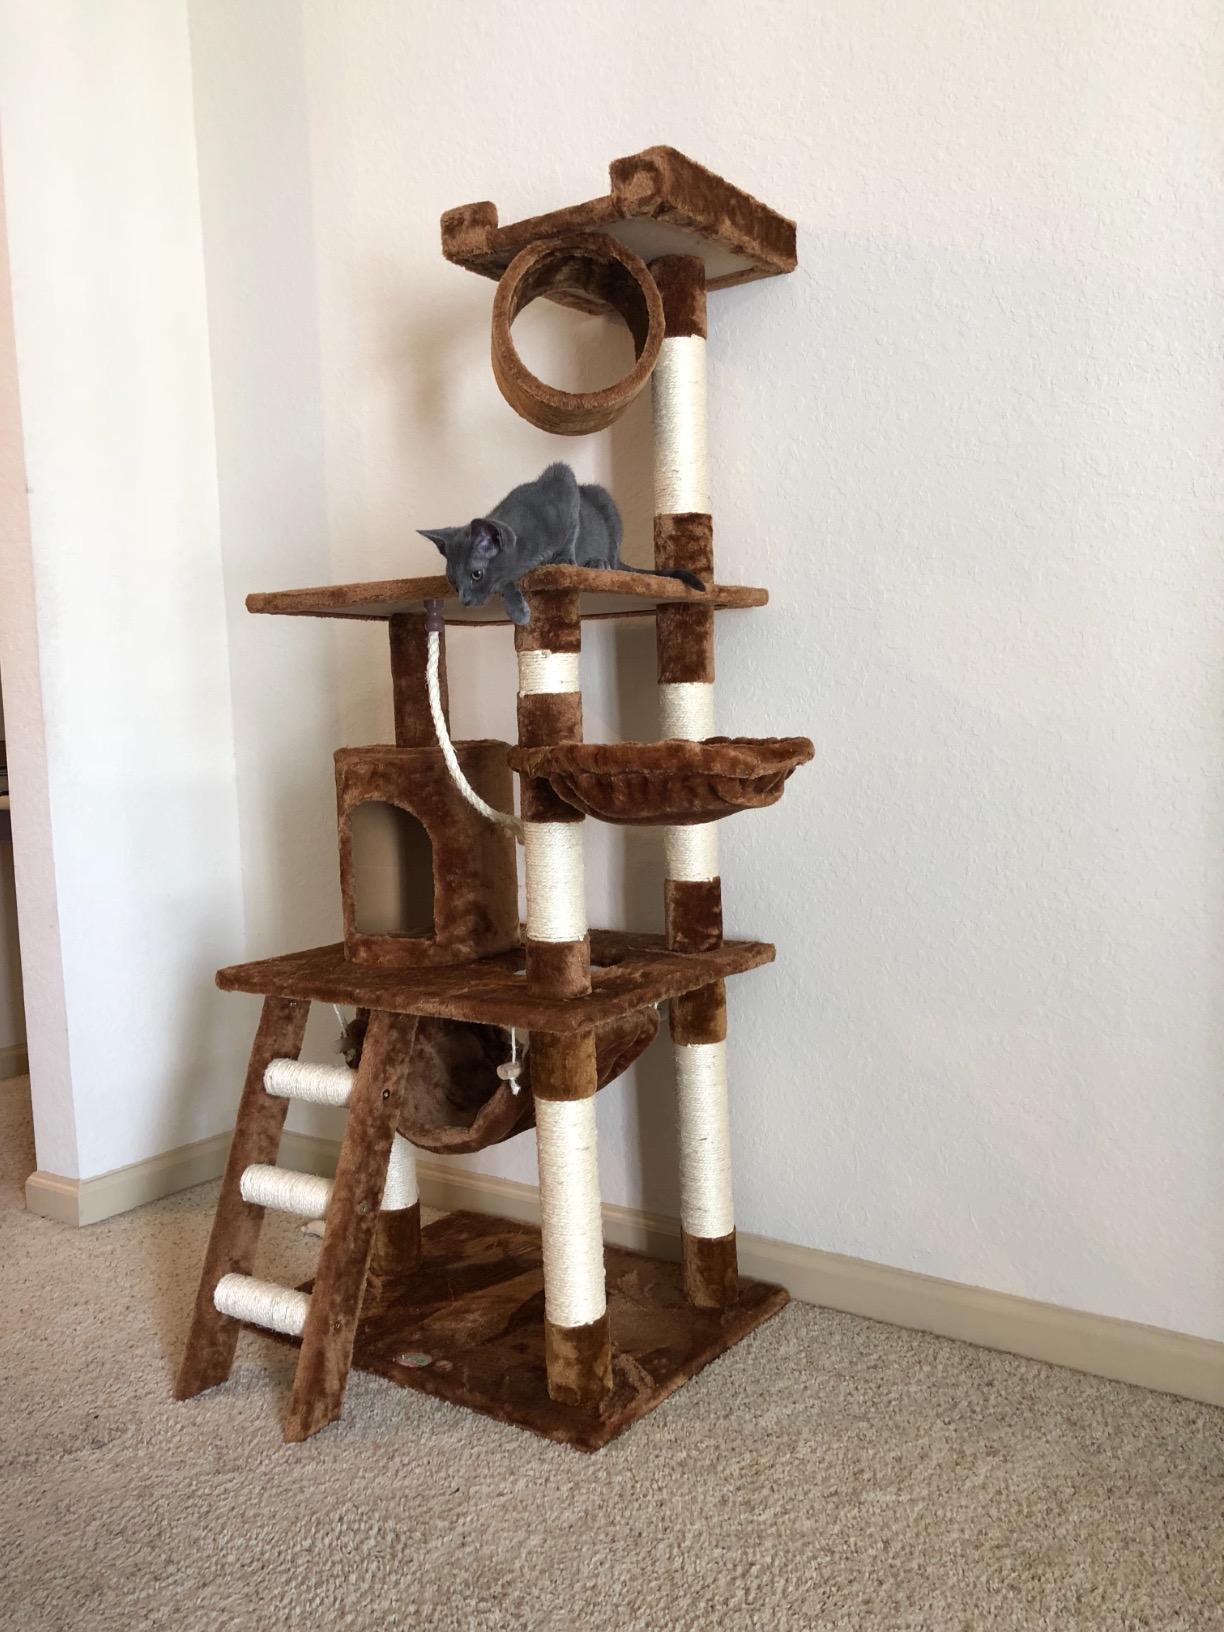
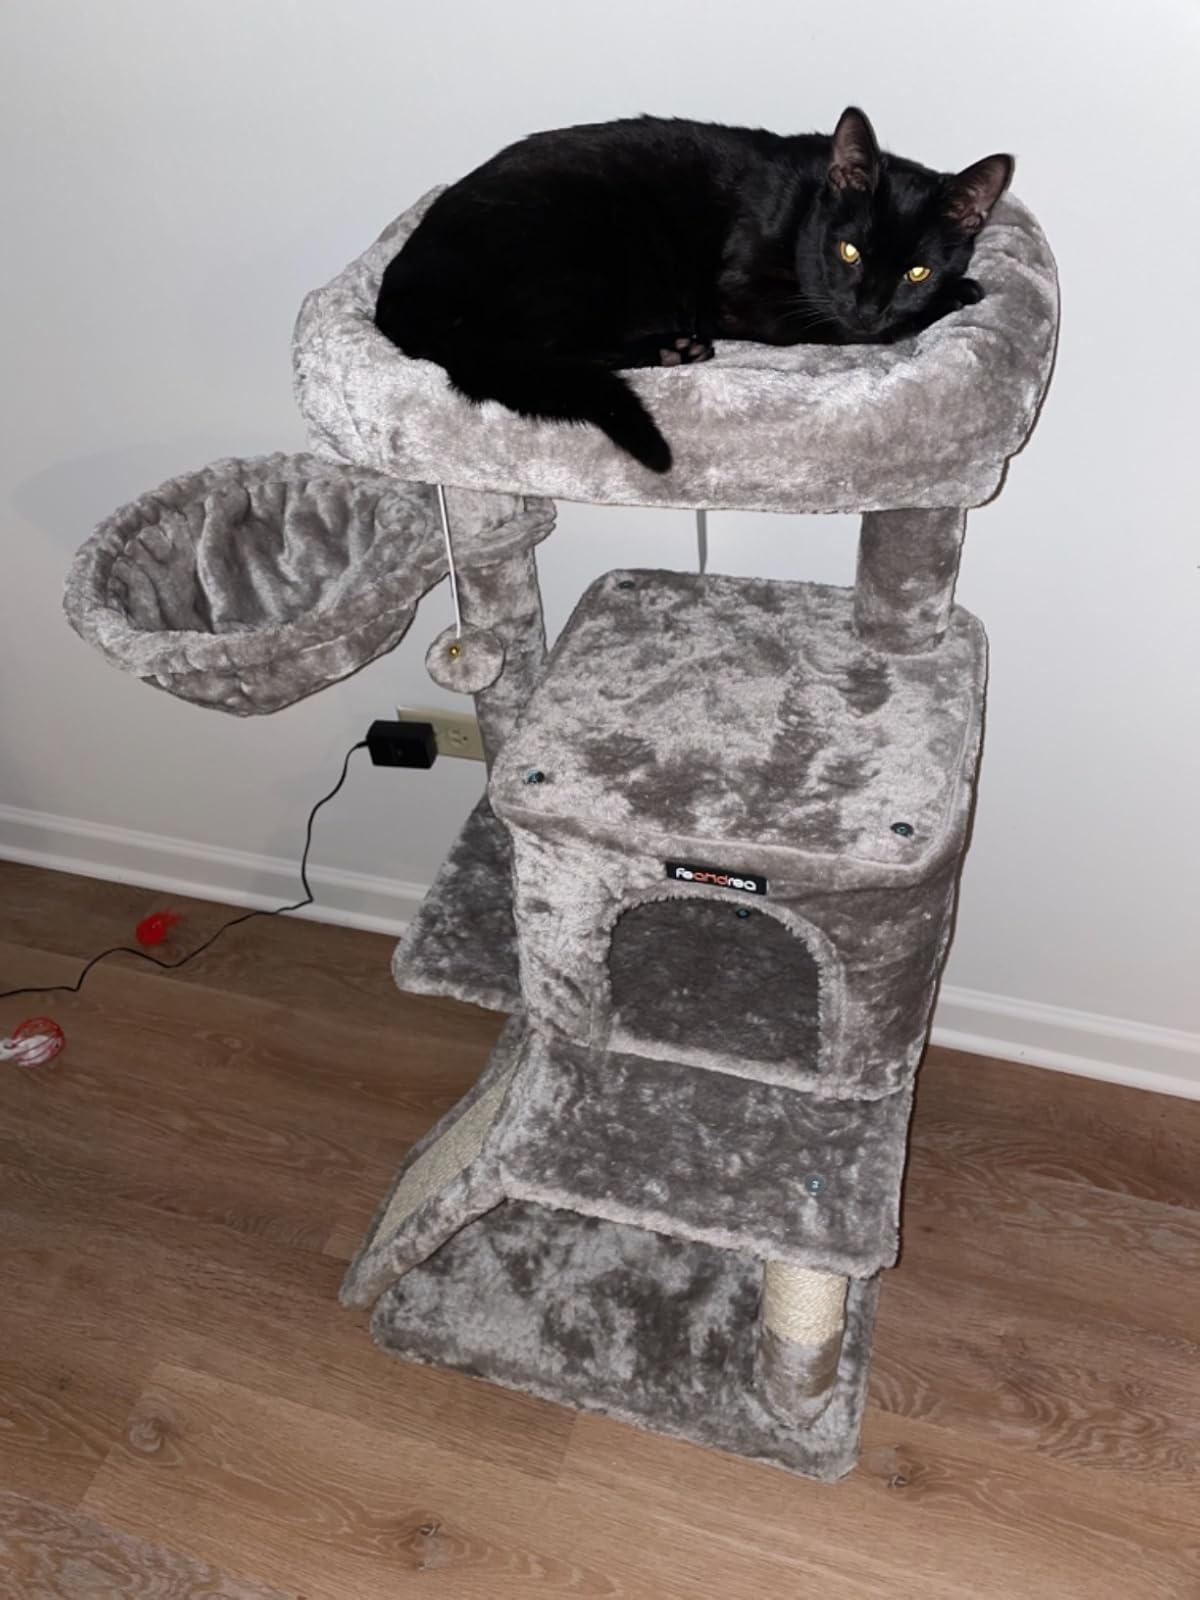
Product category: items_cat tree
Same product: no